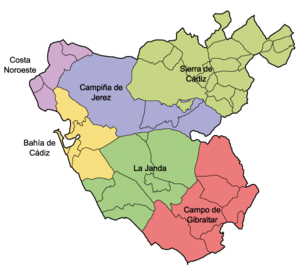
La province de Cadix est l'une des huit provinces de la communauté autonome d'Andalousie, dans le sud de l'Espagne. Sa capitale est la ville de Cadix.